Jamil Sidqi al-Zahawi

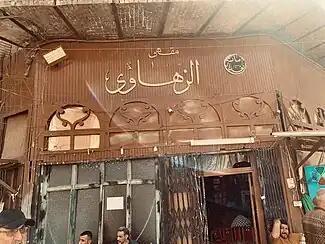
Al-Zahawi Café's exterior as of 2023

According to an anecdote, al-Zahawi was once invited by former Iraqi prime minister Nuri al-Said to a simple coffeehouse that was named "al-Amin's café" due to lack of modest areas at the time. Al-Zahawi took a liking to the coffeehouse and began to make it his main visiting place. The coffeehouse quickly became a den for writers and thinkers. The coffeehouse was later renamed "Al-Zahawi Café" after the poet. The coffeehouse became a scene for the "literary battles" feuds between al-Zahawi and al-Rusafi due to heated discussions on several topics. Despite the fact that both agreed on the issue of women's rights. Al-Rusafi had once invited a young al-Jawahiri to one of these battles to which the young poet confronted al-Zahawi's doubts of a world creator. In return, al-Zahawi aggressively confronted al-Jawahiri for calling his father a "monkey" to which al-Jawahiri reportedly replied "I said, his parents were monkeys."